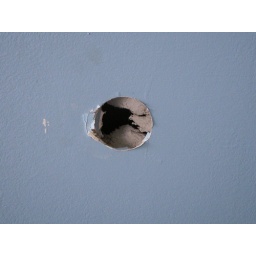
door patch in blue room